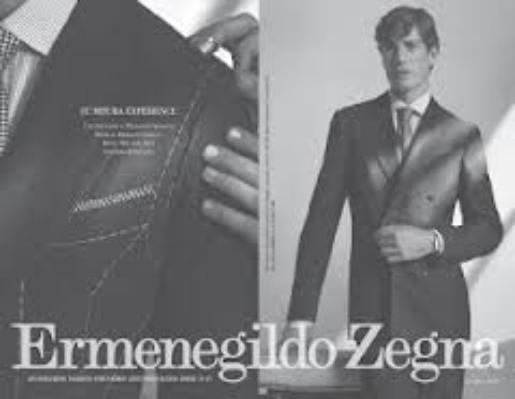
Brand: Ermenegildo Zegna
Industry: Clothes